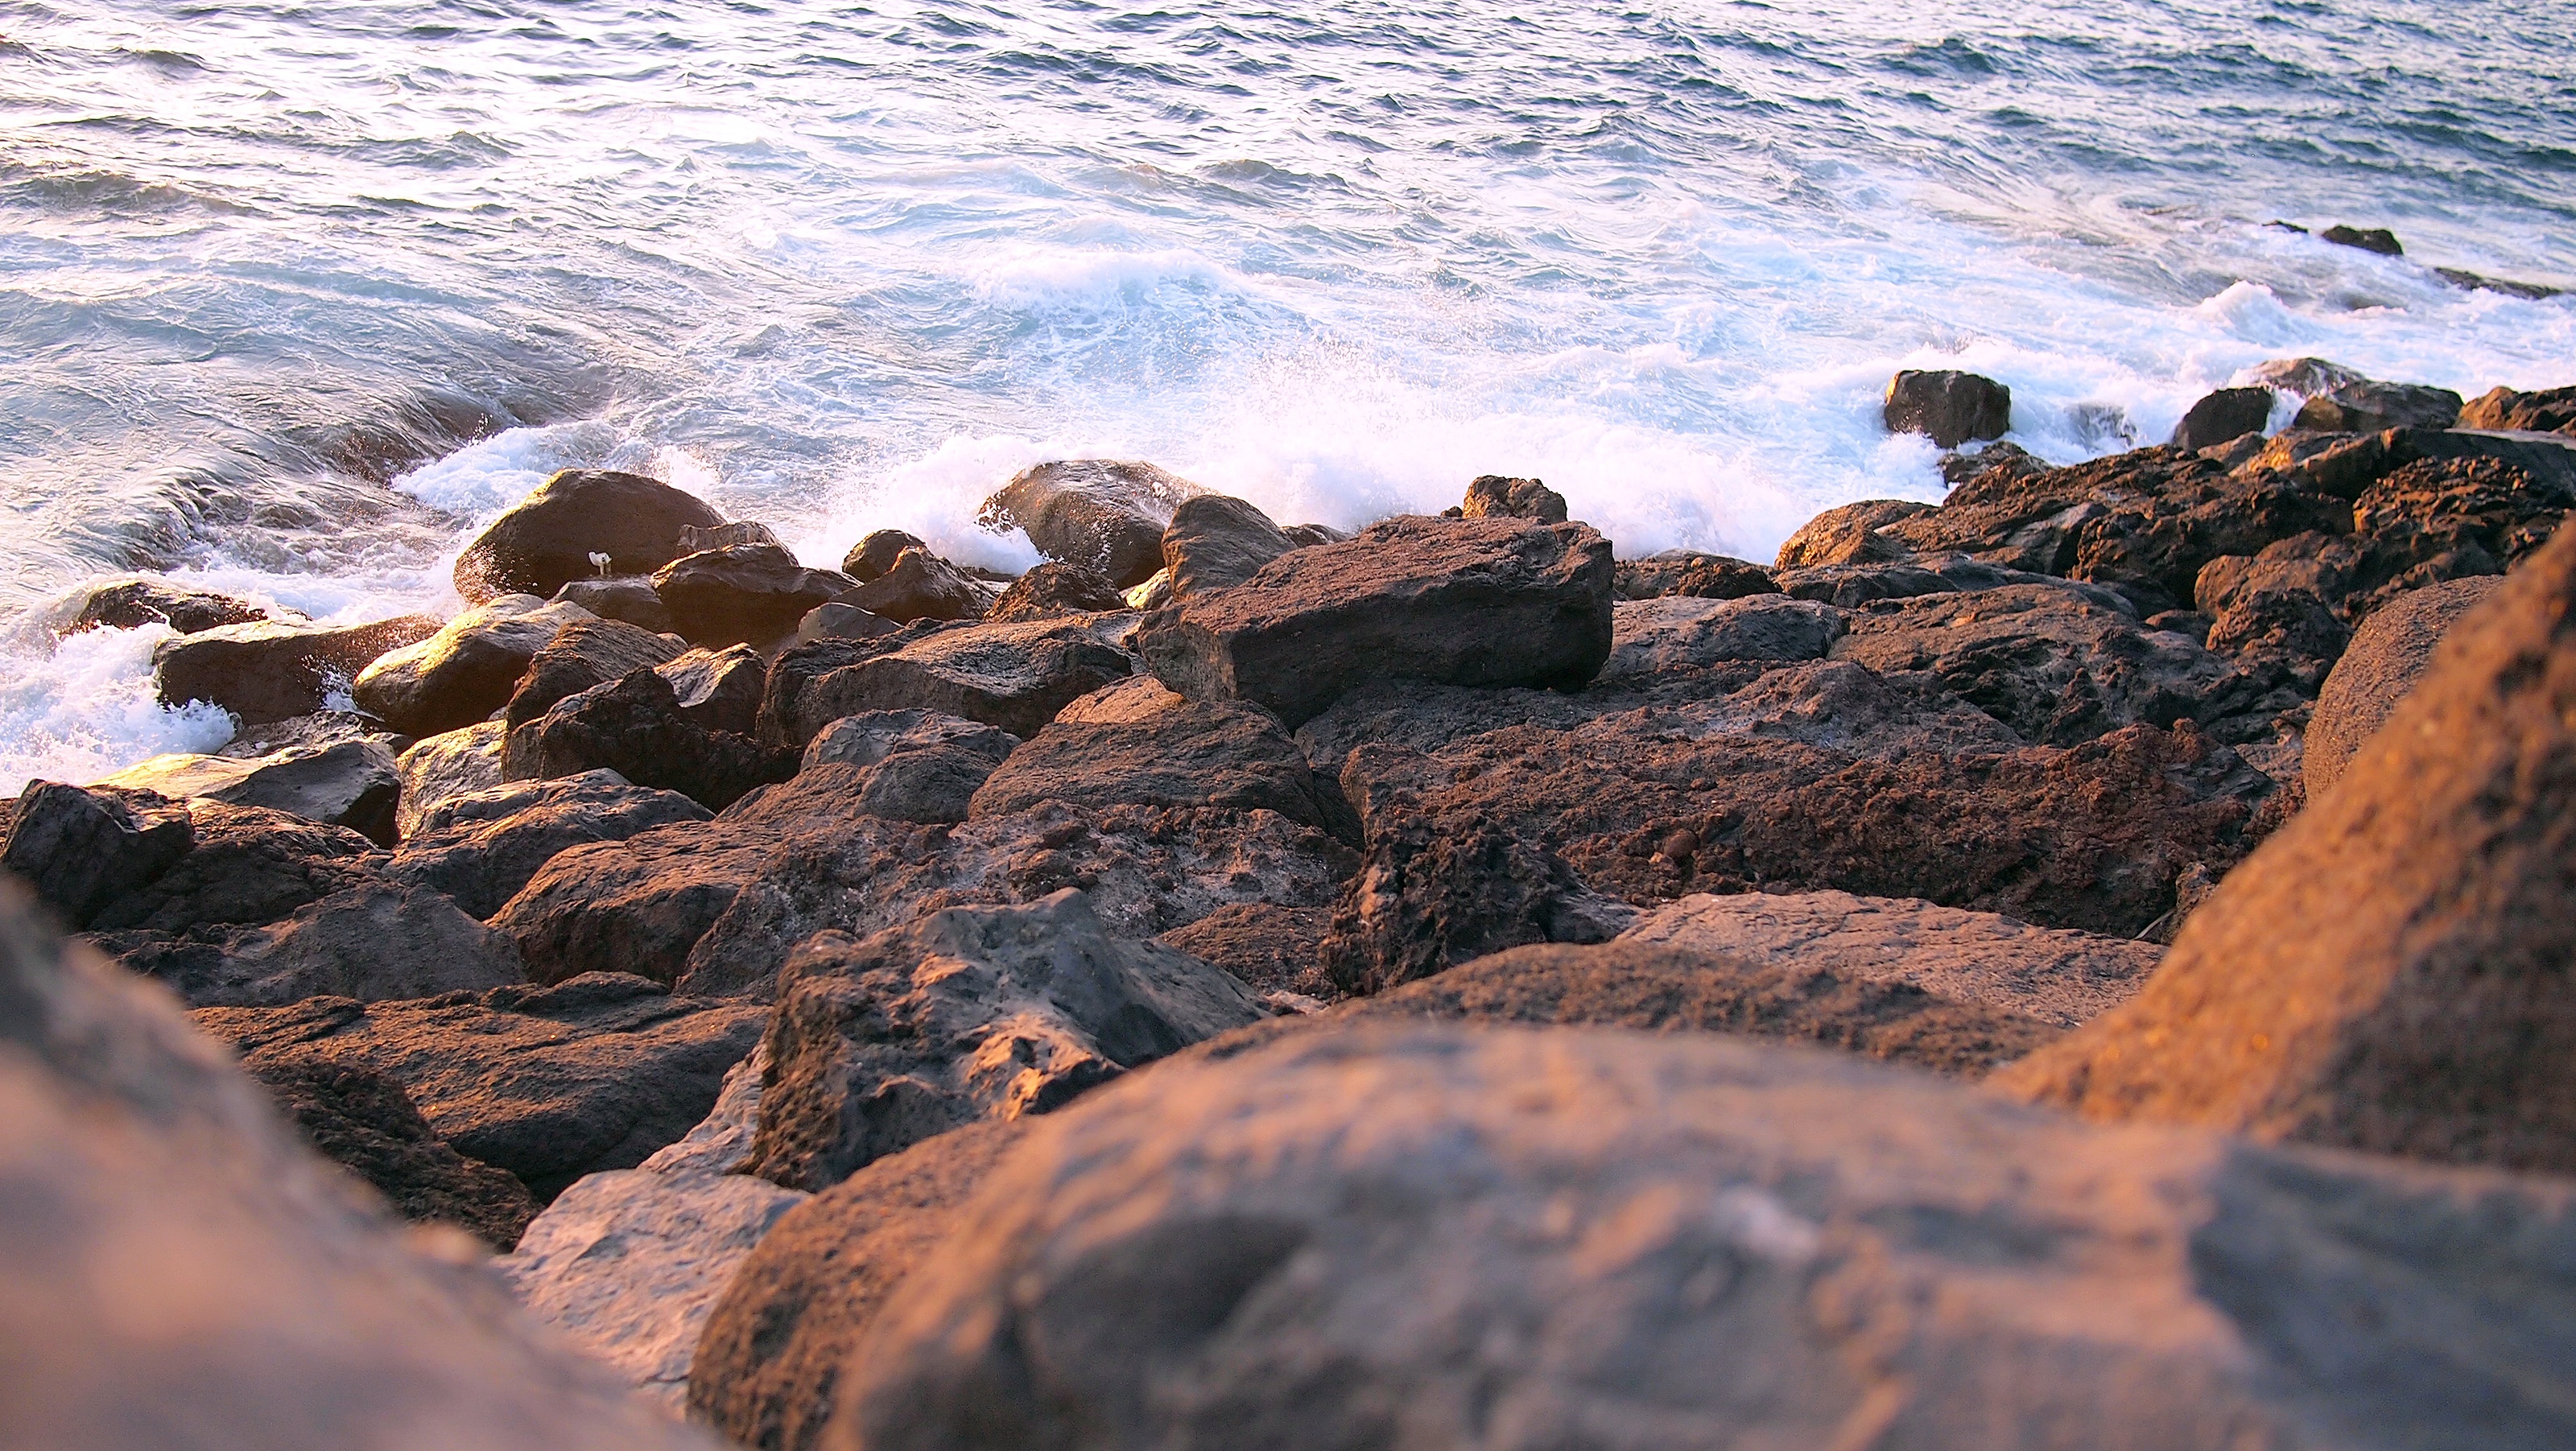
beach, sea, coast, water, nature, rock, ocean, shore, wave, cliff, terrain, material, body of water, geology, cape, tide pool, wind wave